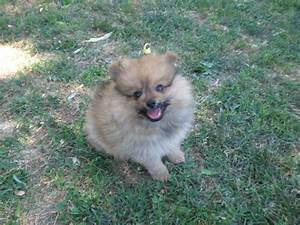
Label: cane